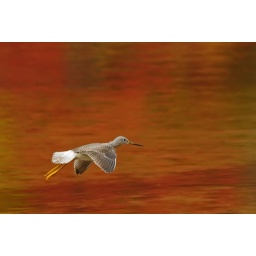
Greater Yellowlegs flying over water reflecting the red leaves of Autumn. Triadelphia Reservoir, Maryland